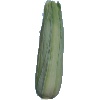
Label: corn_husk